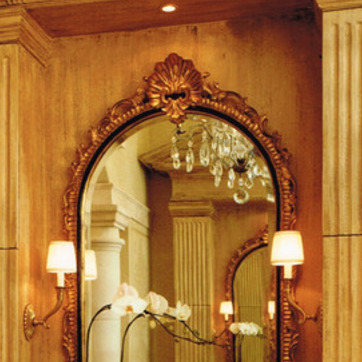
Material: mirror